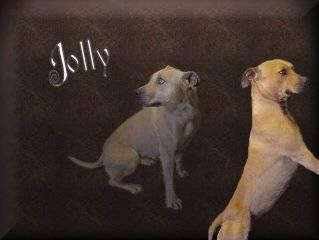
dog